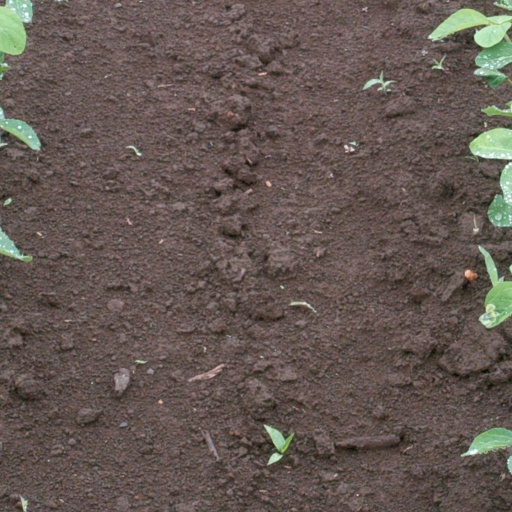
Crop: soybean